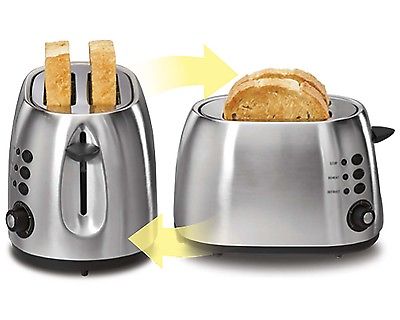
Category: toaster